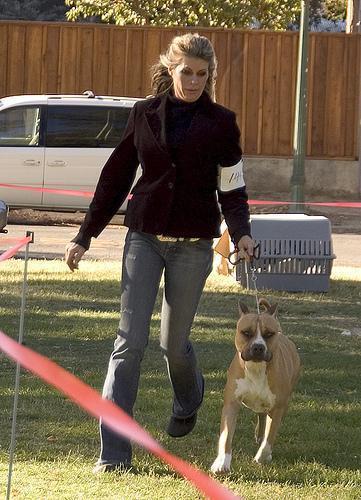
American_Staffordshire_terrier